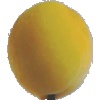
Label: Peach 2